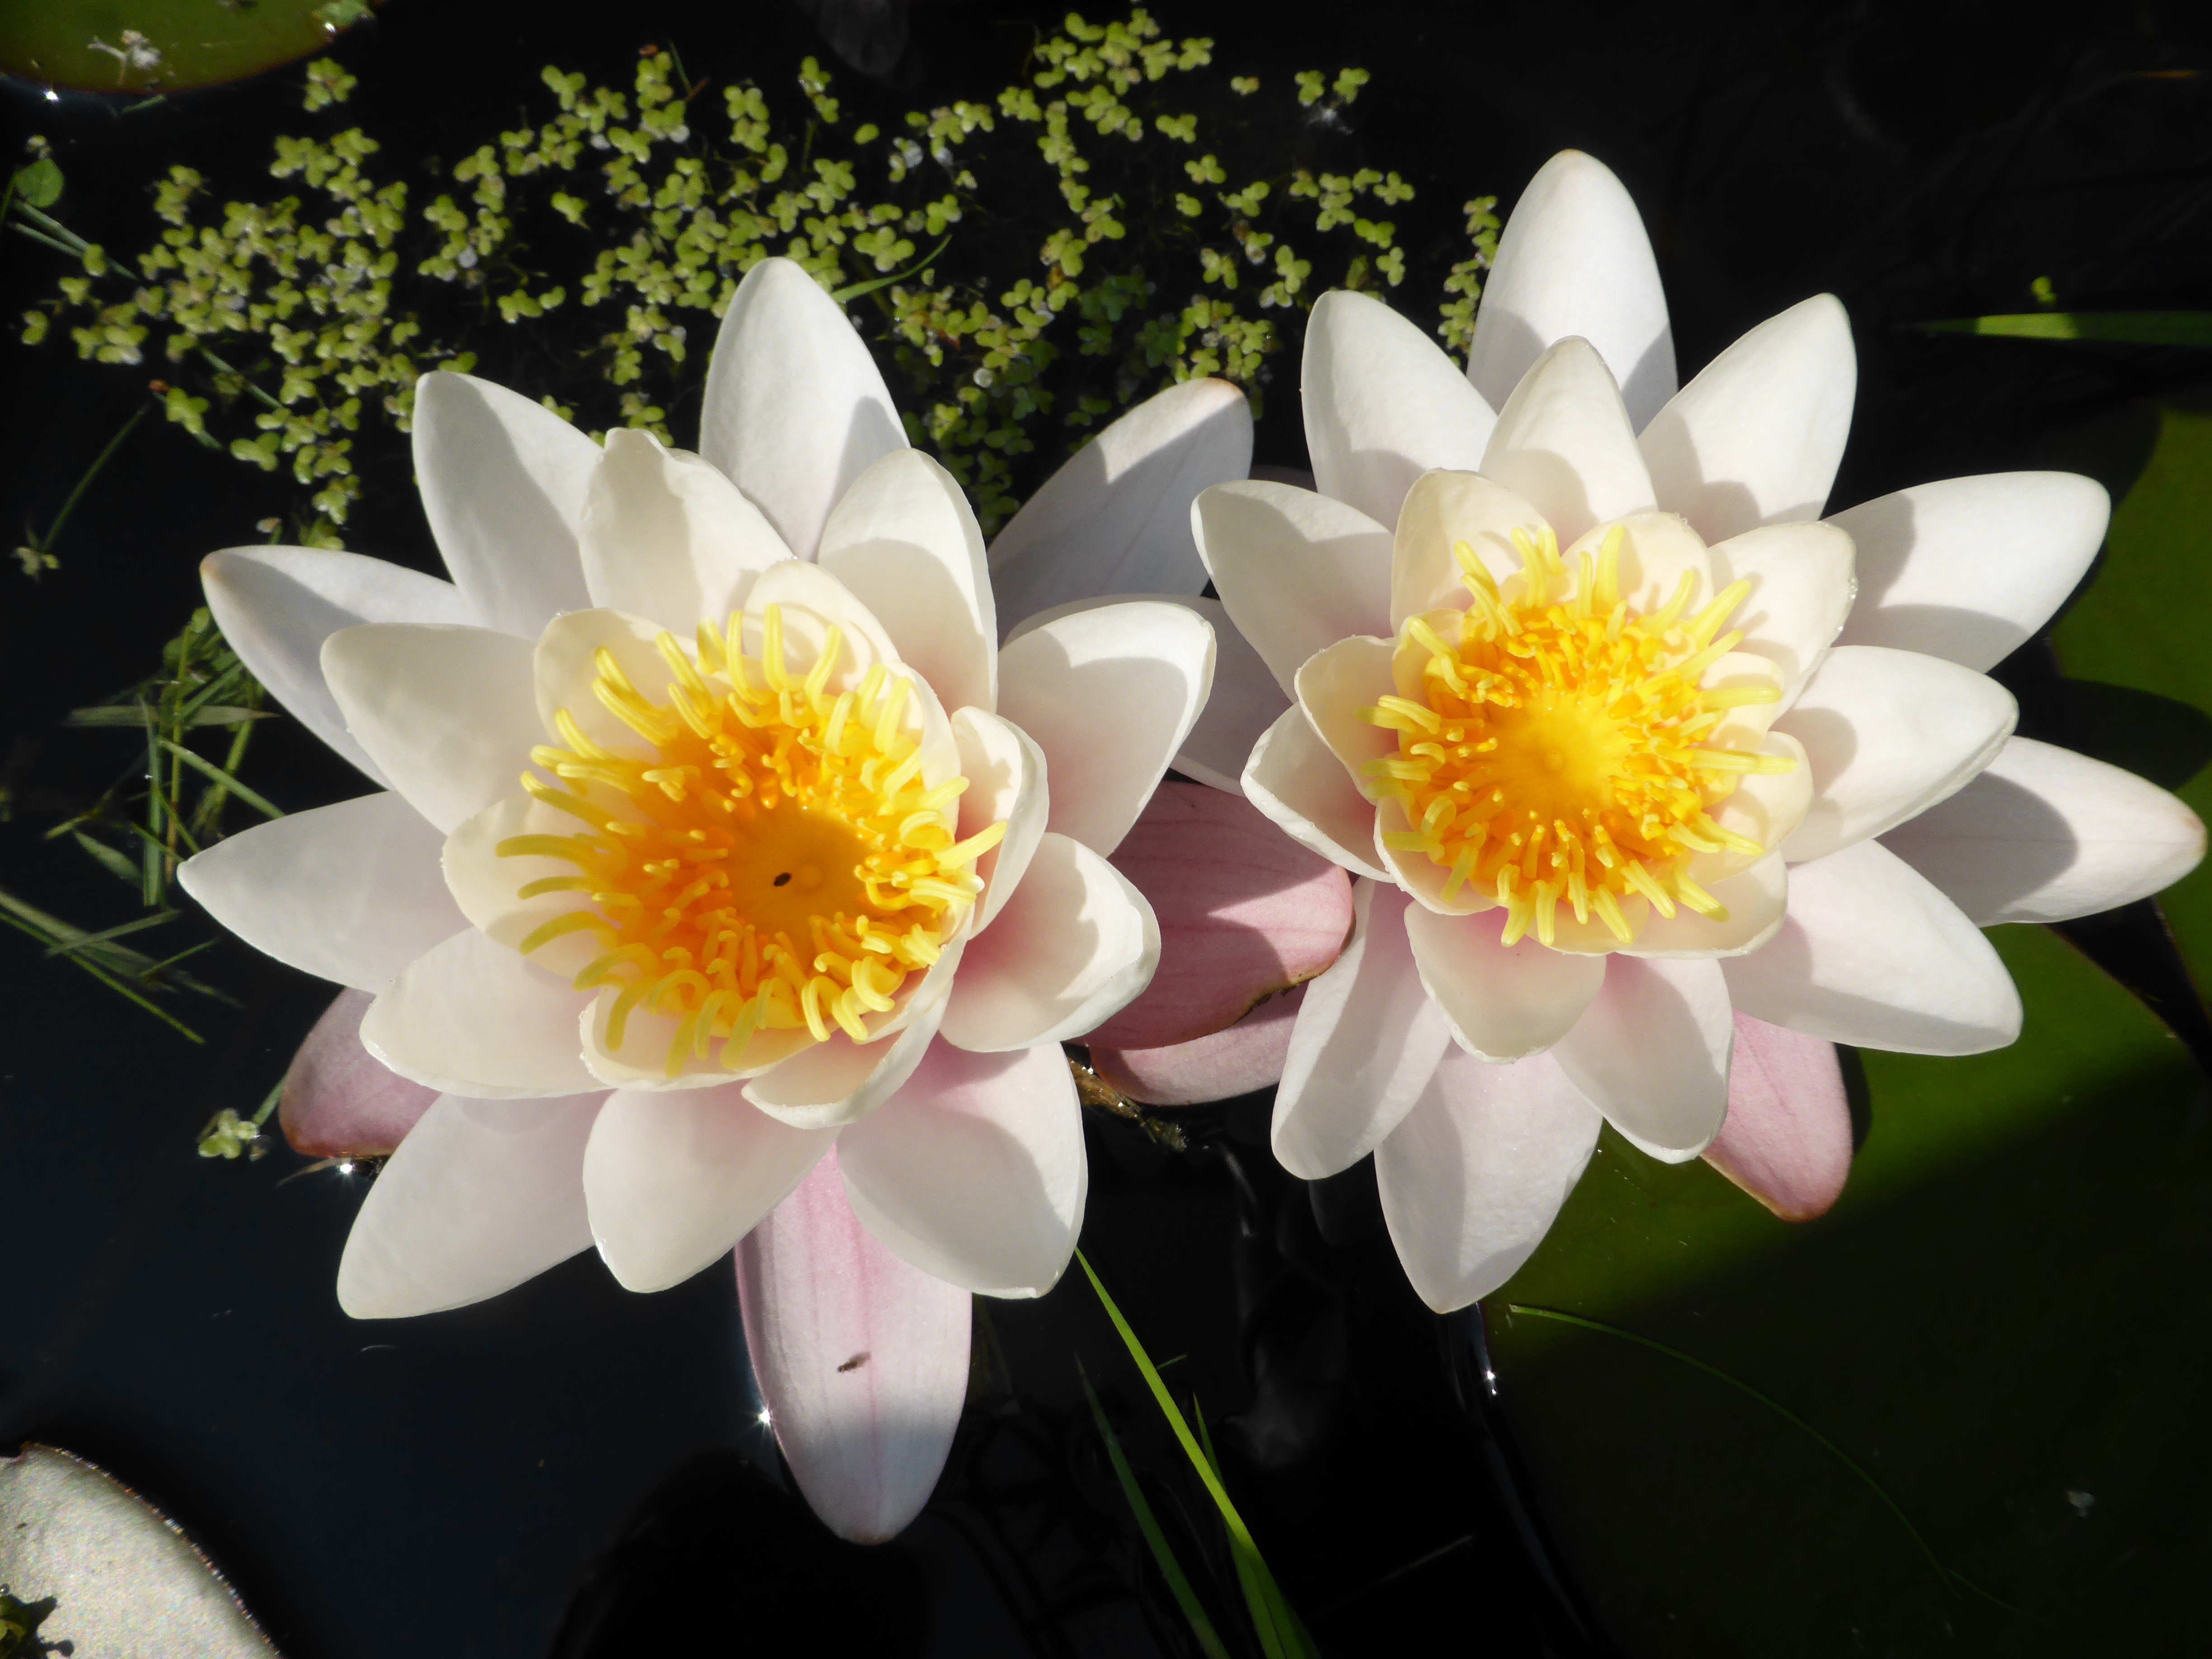
nature, plant, flower, petal, summer, spring, botany, yellow, garden, sacred lotus, aquatic plant, flora, flowers, lotus, sun flower, macro photography, white blossom, flowering plant, daisy family, land plant, lotus family, proteales, hedgehog cactus